Dick Kempthorn

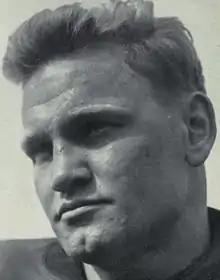
Kempthorn, 1948

Richard James Kempthorn (October 23, 1926 – February 8, 2019) was an American collegiate athlete, Air Force pilot, and businessman from Canton, Ohio, US. He played college football on the undefeated national champion 1947 and 1948 Michigan Wolverines football teams and was the Most Valuable Player on the 1949 team. He later served as a jet fighter pilot in the Korean War where he received the Distinguished Flying Cross. He turned down an opportunity to play professional football to join his father in the automobile business. Over the next 50 years, Kempthorn built a series of automobile dealerships in Canton, Ohio.